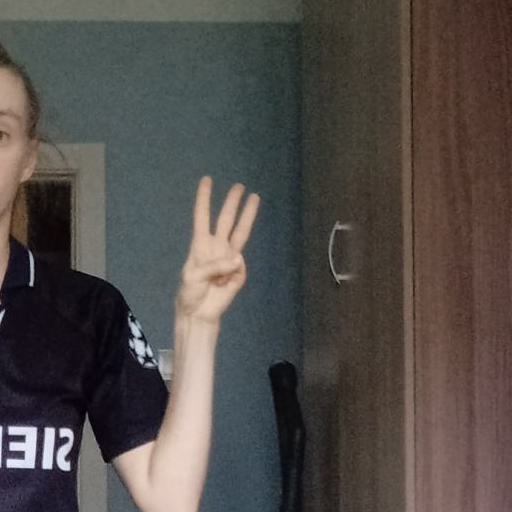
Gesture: three